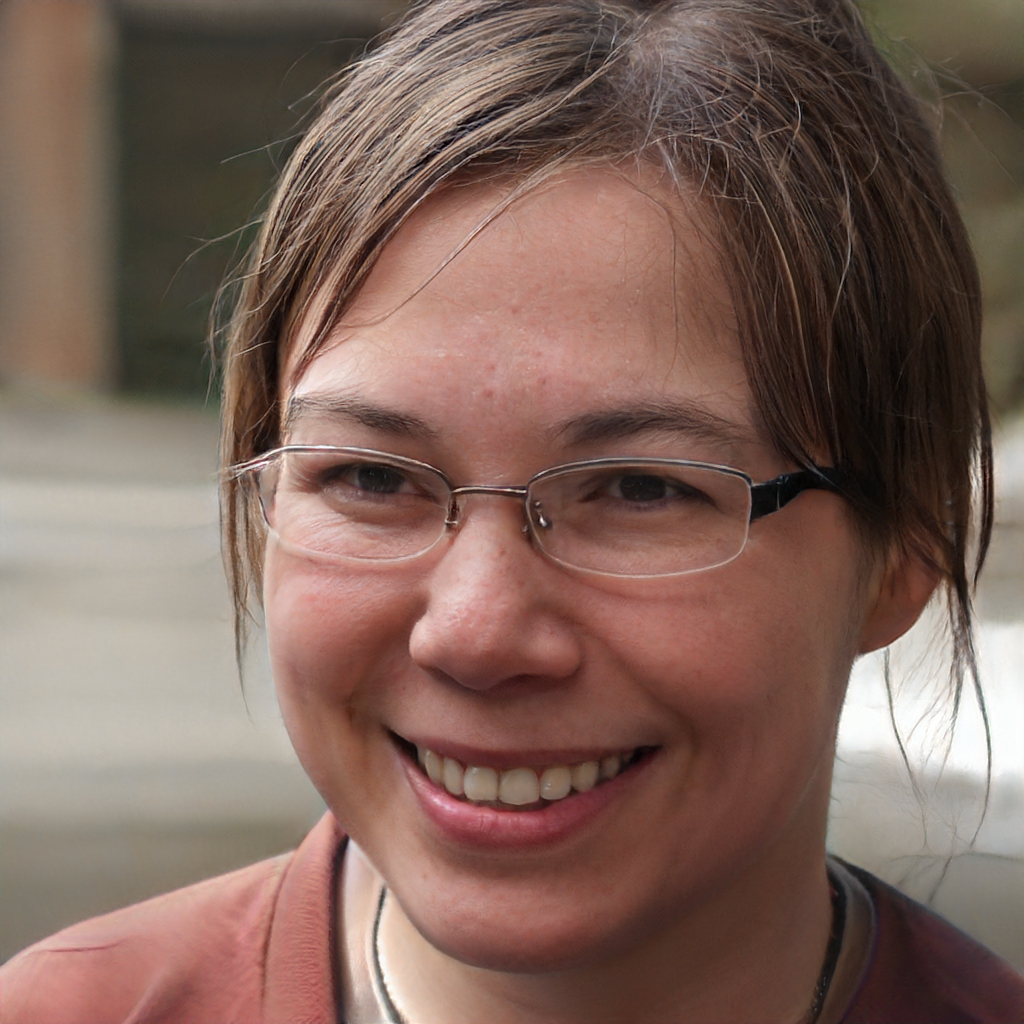
Gender: Female